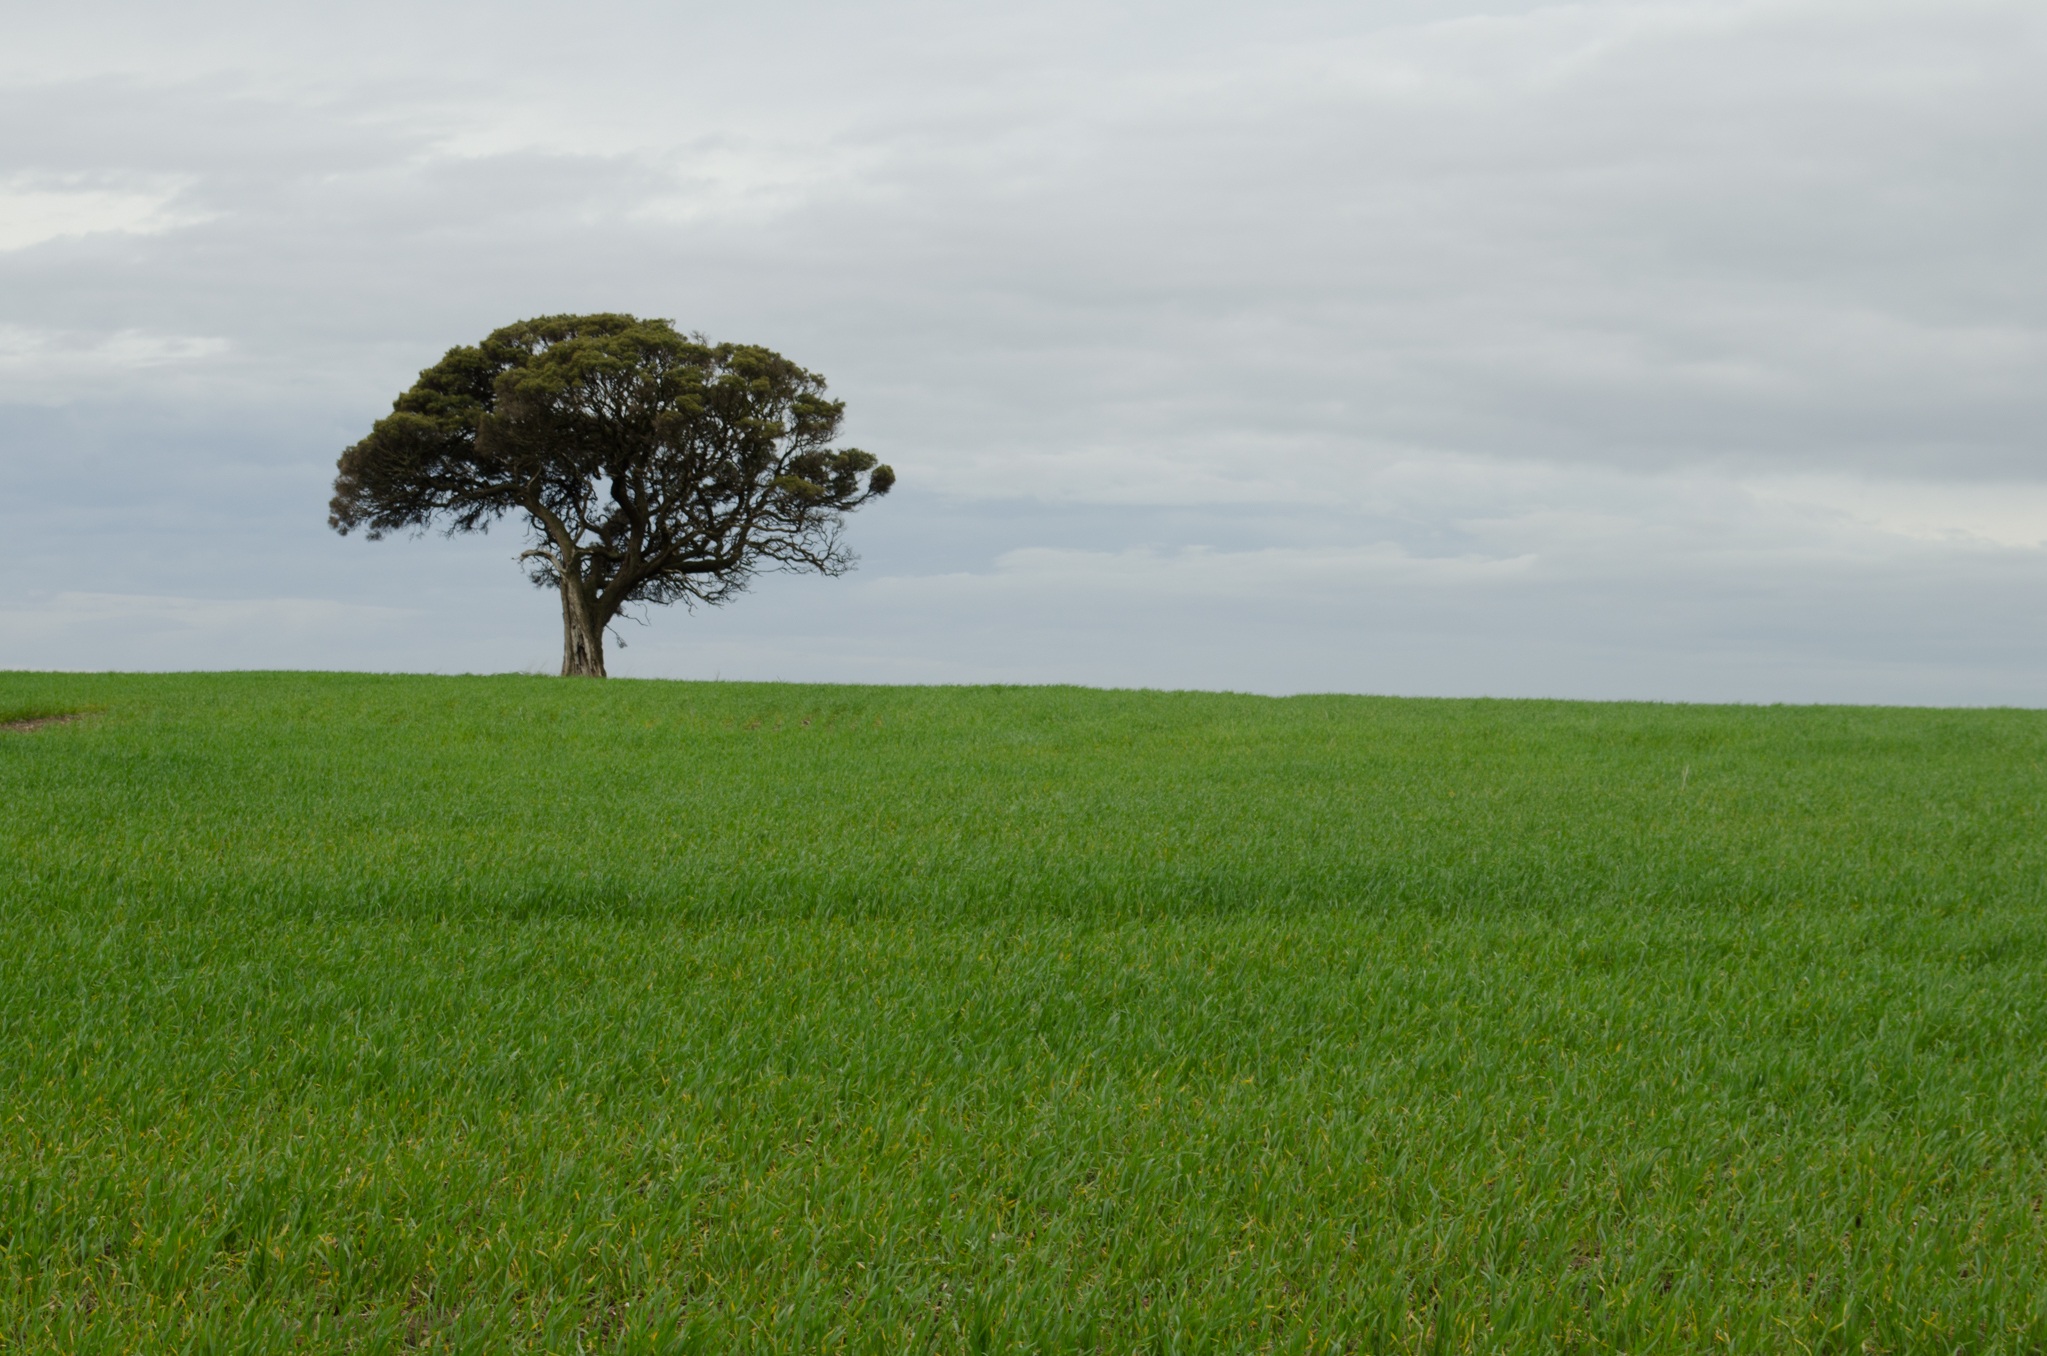
landscape, tree, nature, grass, horizon, marsh, plant, sky, field, lawn, meadow, prairie, hill, alone, summer, solitude, rural, green, crop, pasture, soil, agriculture, savanna, plain, grassland, wetland, plateau, habitat, ecosystem, steppe, rural area, paddy field, lonely wheat, green what, natural environment, geographical feature, grass family